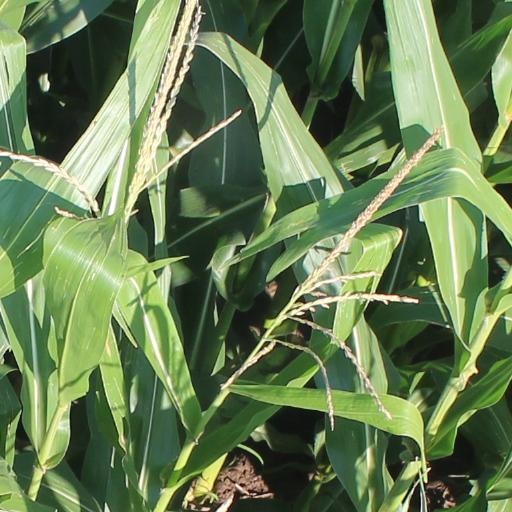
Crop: maize; corn